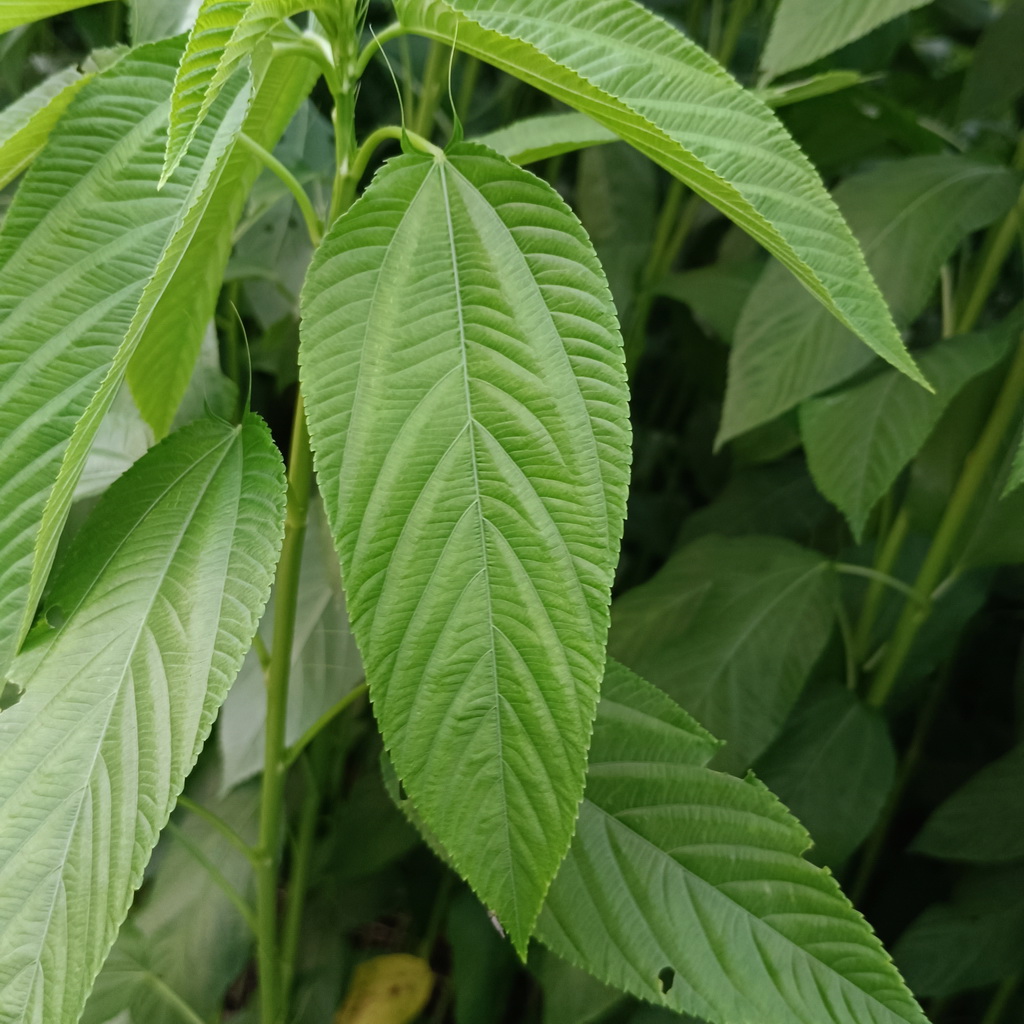
Label: Fresh